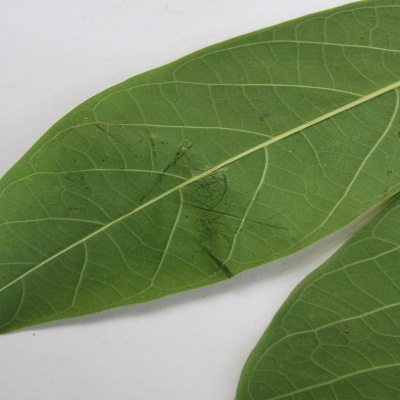
Crop: Cassava
Condition: healthy